Deporaus

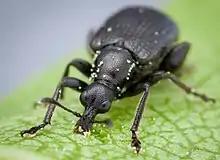
"Deporaus betulae"

The Global Biodiversity Information Facility lists: